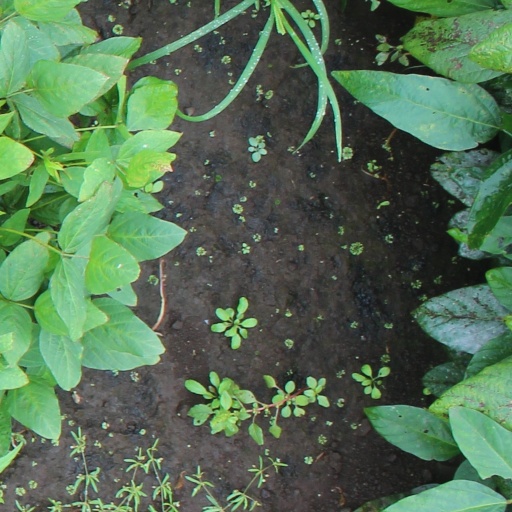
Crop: soybean